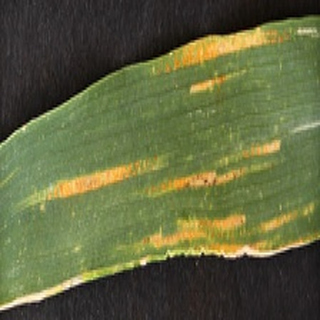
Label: wheat_yellow_rust